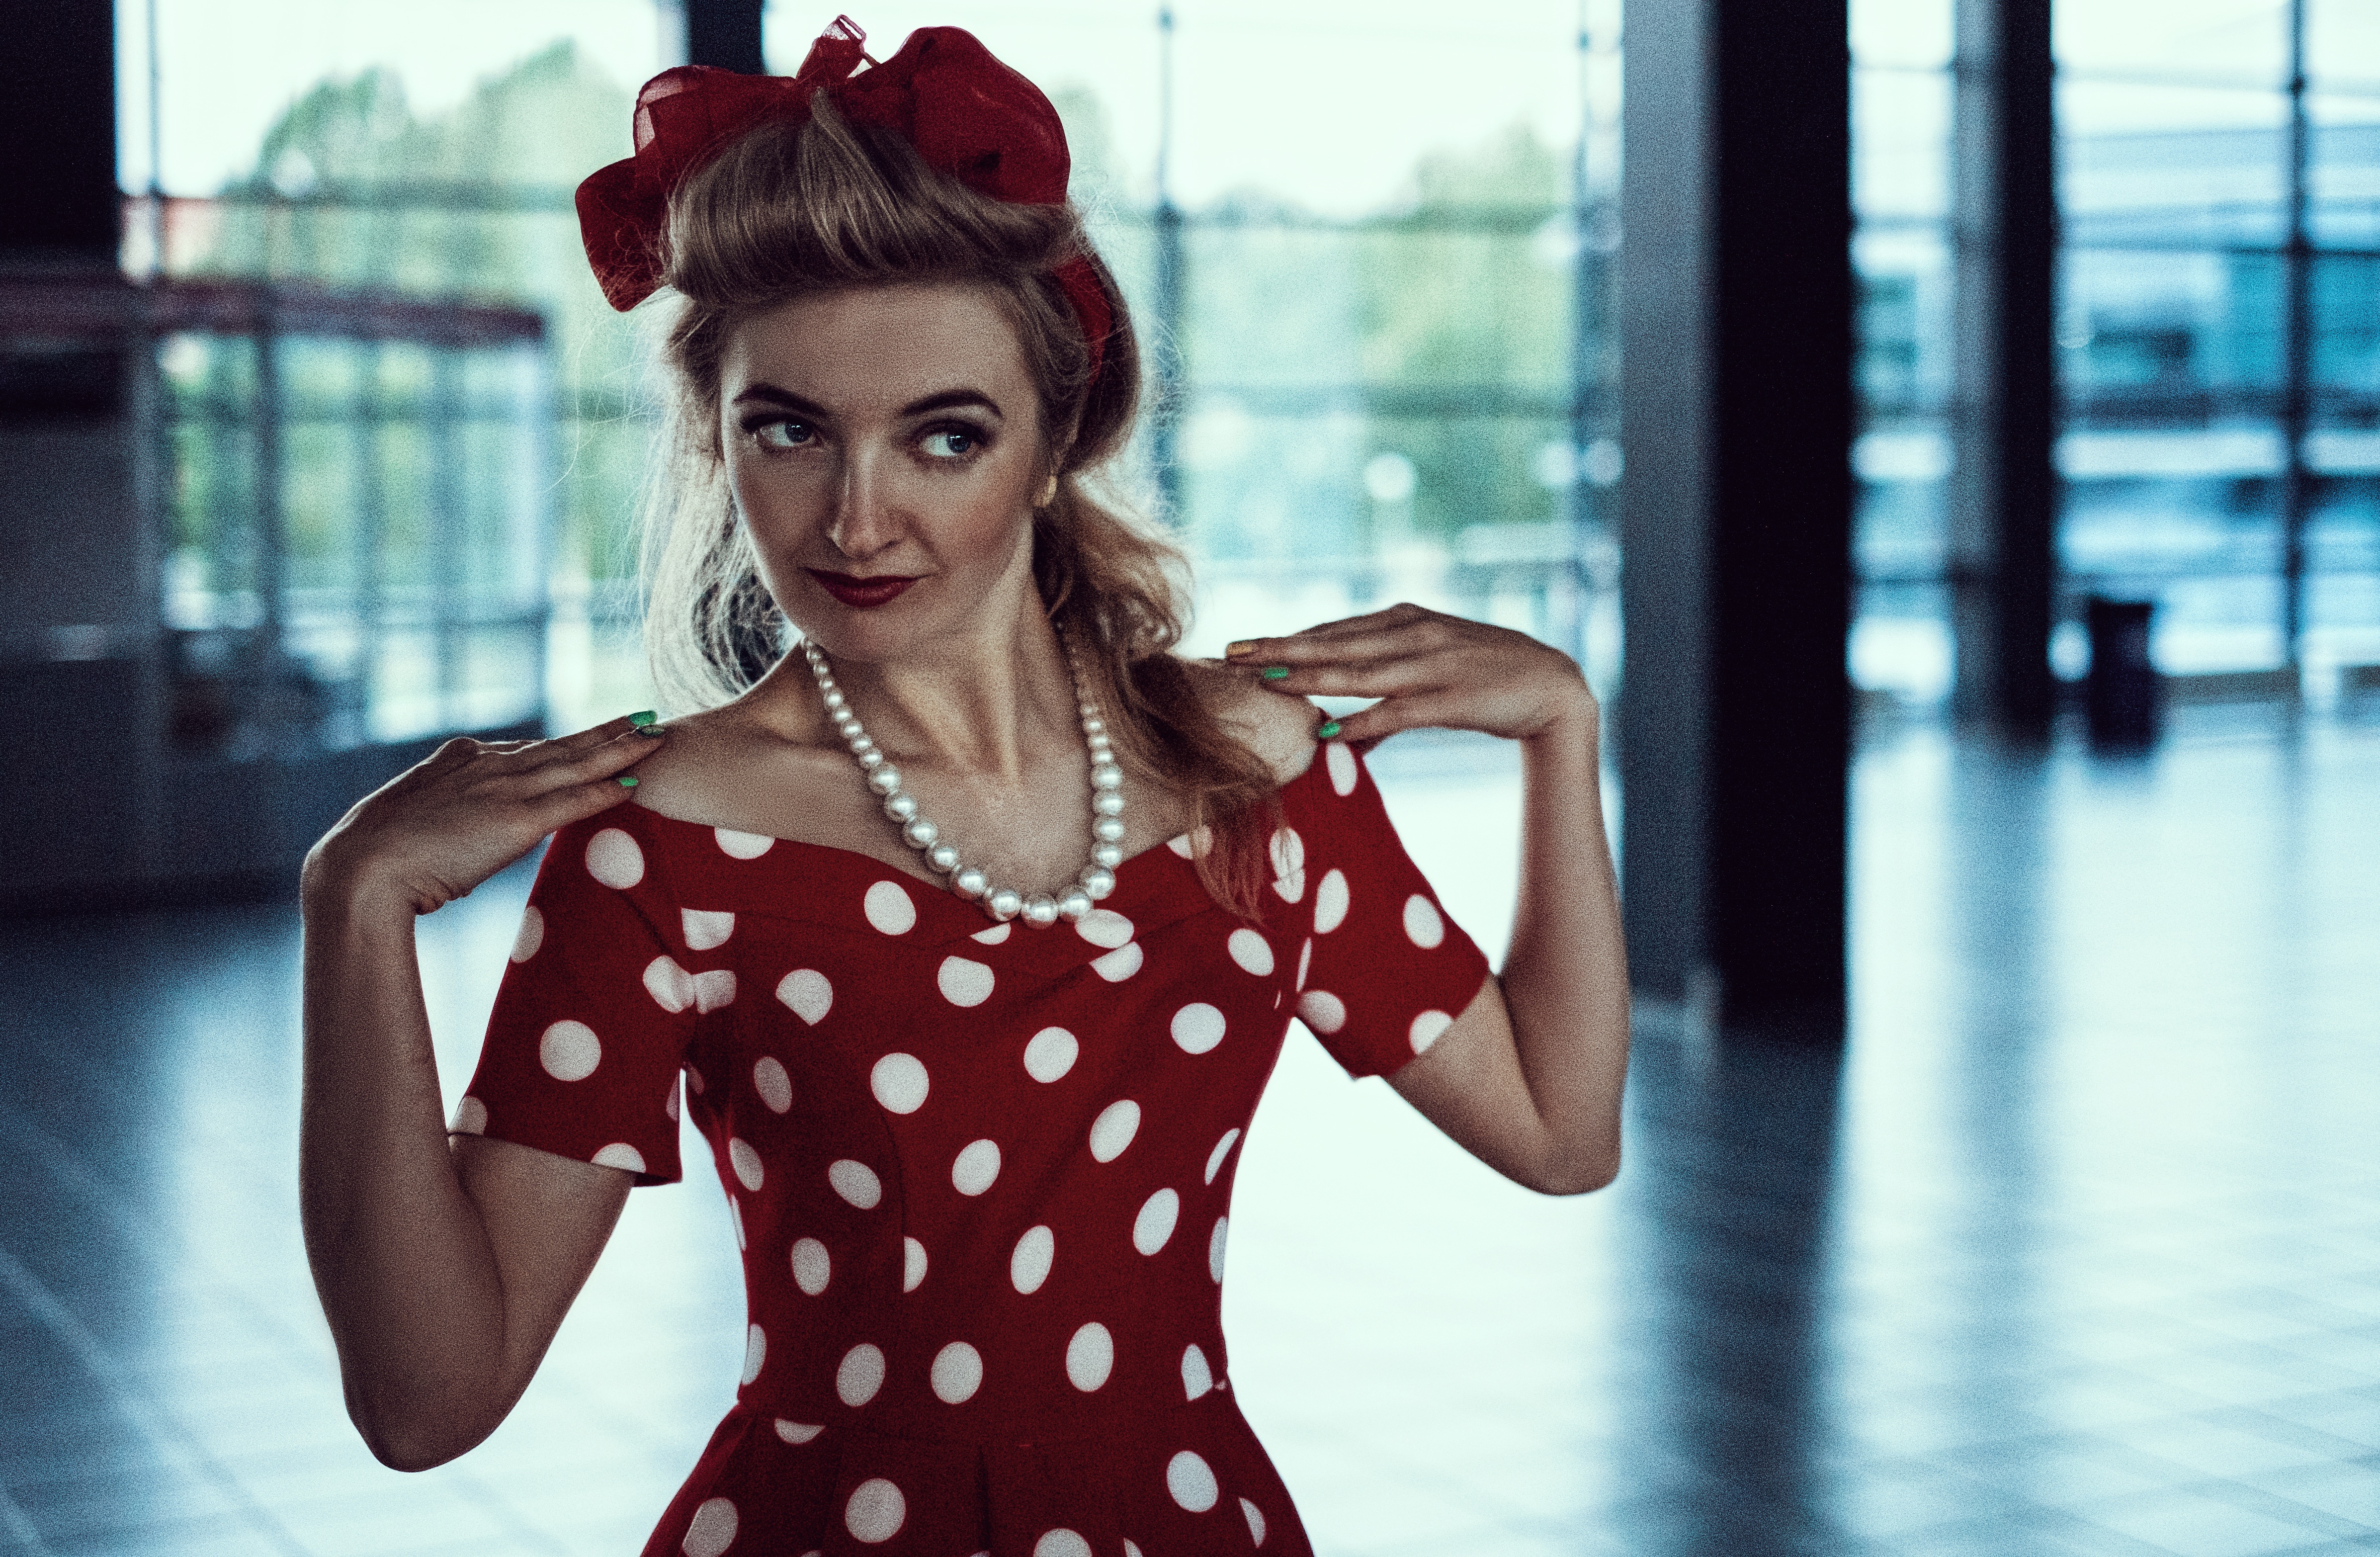
person, girl, hair, photography, vintage, retro, view, pattern, portrait, model, spring, red, fashion, clothing, lady, blonde, hairstyle, eyes, dress, design, lips, beauty, beautiful, pin up, photo shoot, portrait of a girl, pin up girl, lady in red, fashion monger, portrait photography